Tiddington, Oxfordshire

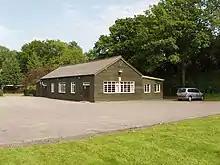
Tiddington Village Hall

The village has a public house, The Fox. For a few years it was a bar and restaurant called the "Moti Mahal", which is Urdu for "Pearl Palace". It has now been converted back to a pub, reopened in November 2014 as The Fox and Goat, and is now a restaurant and hotel as well as a pub.